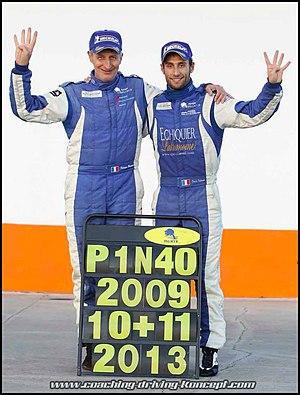
Philippe Mondolot et David Zollinger, quadruple champion d'europe VdeV Sport
David Zollinger, né le 23 octobre 1982 à Pontarlier, est un pilote automobile et entraineur français, spécialisé dans les courses d'endurance.